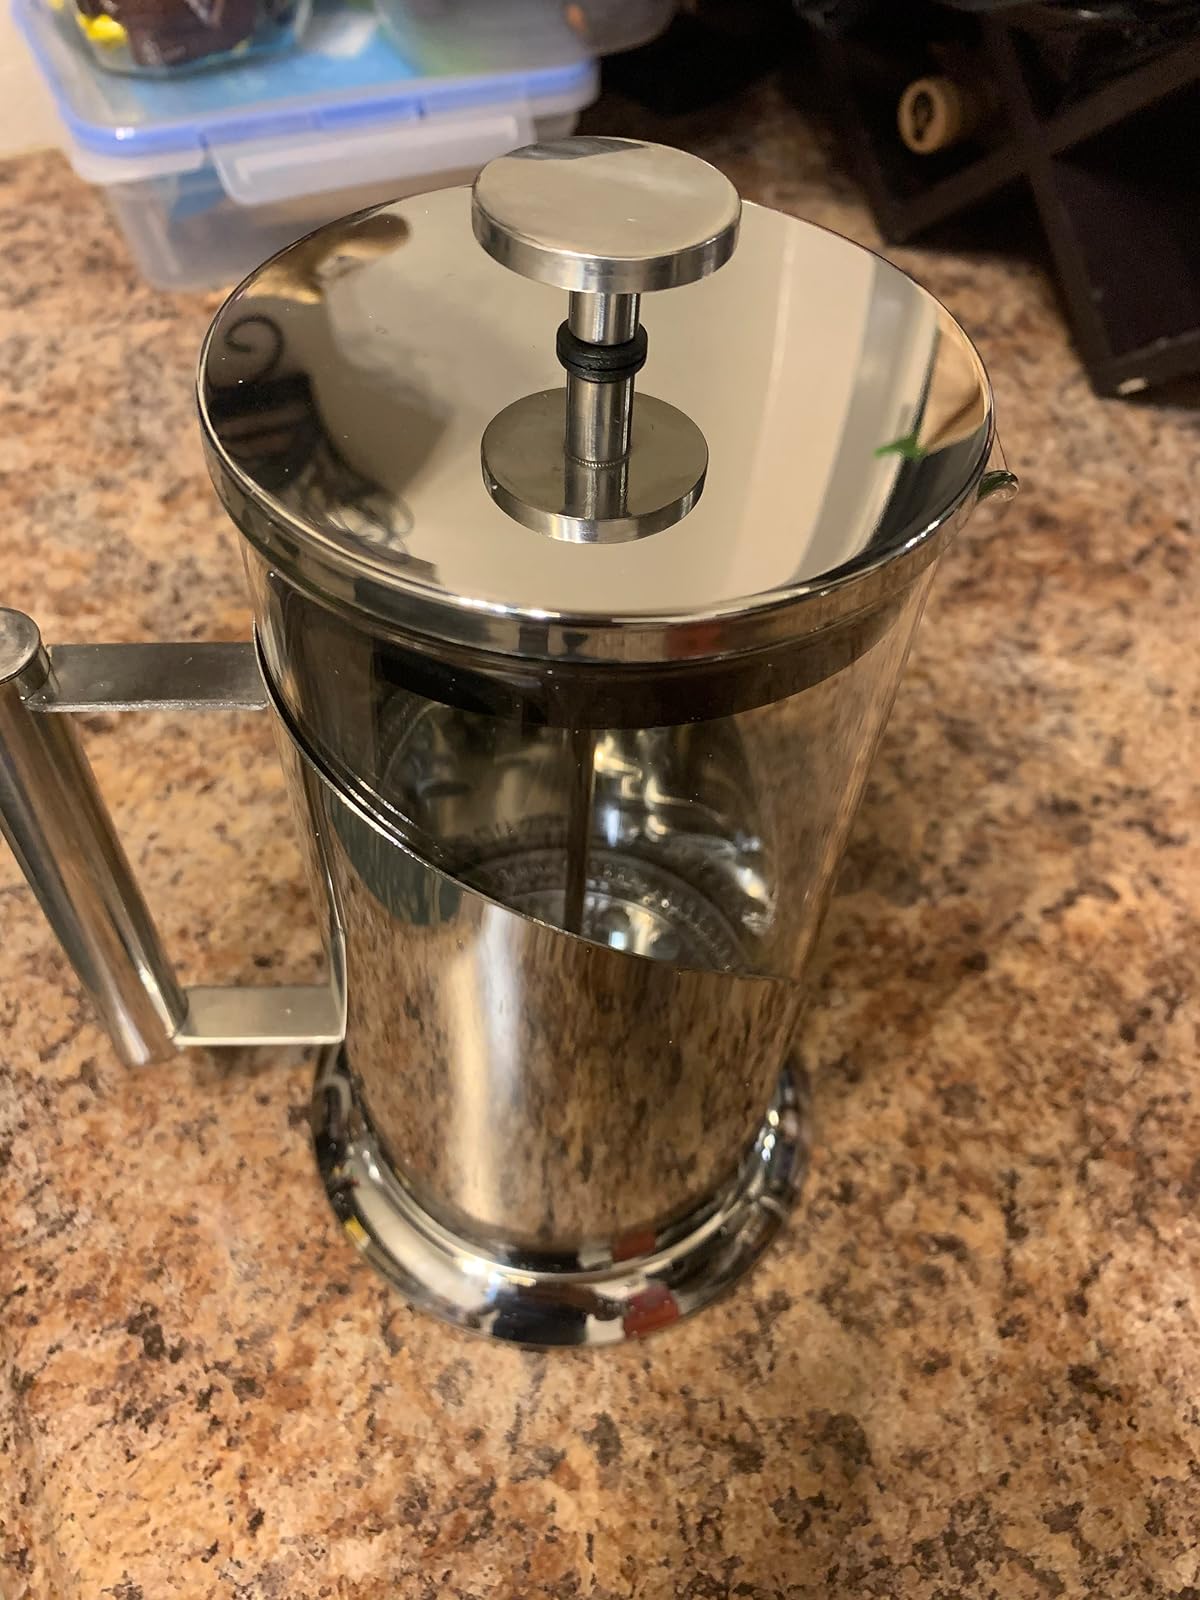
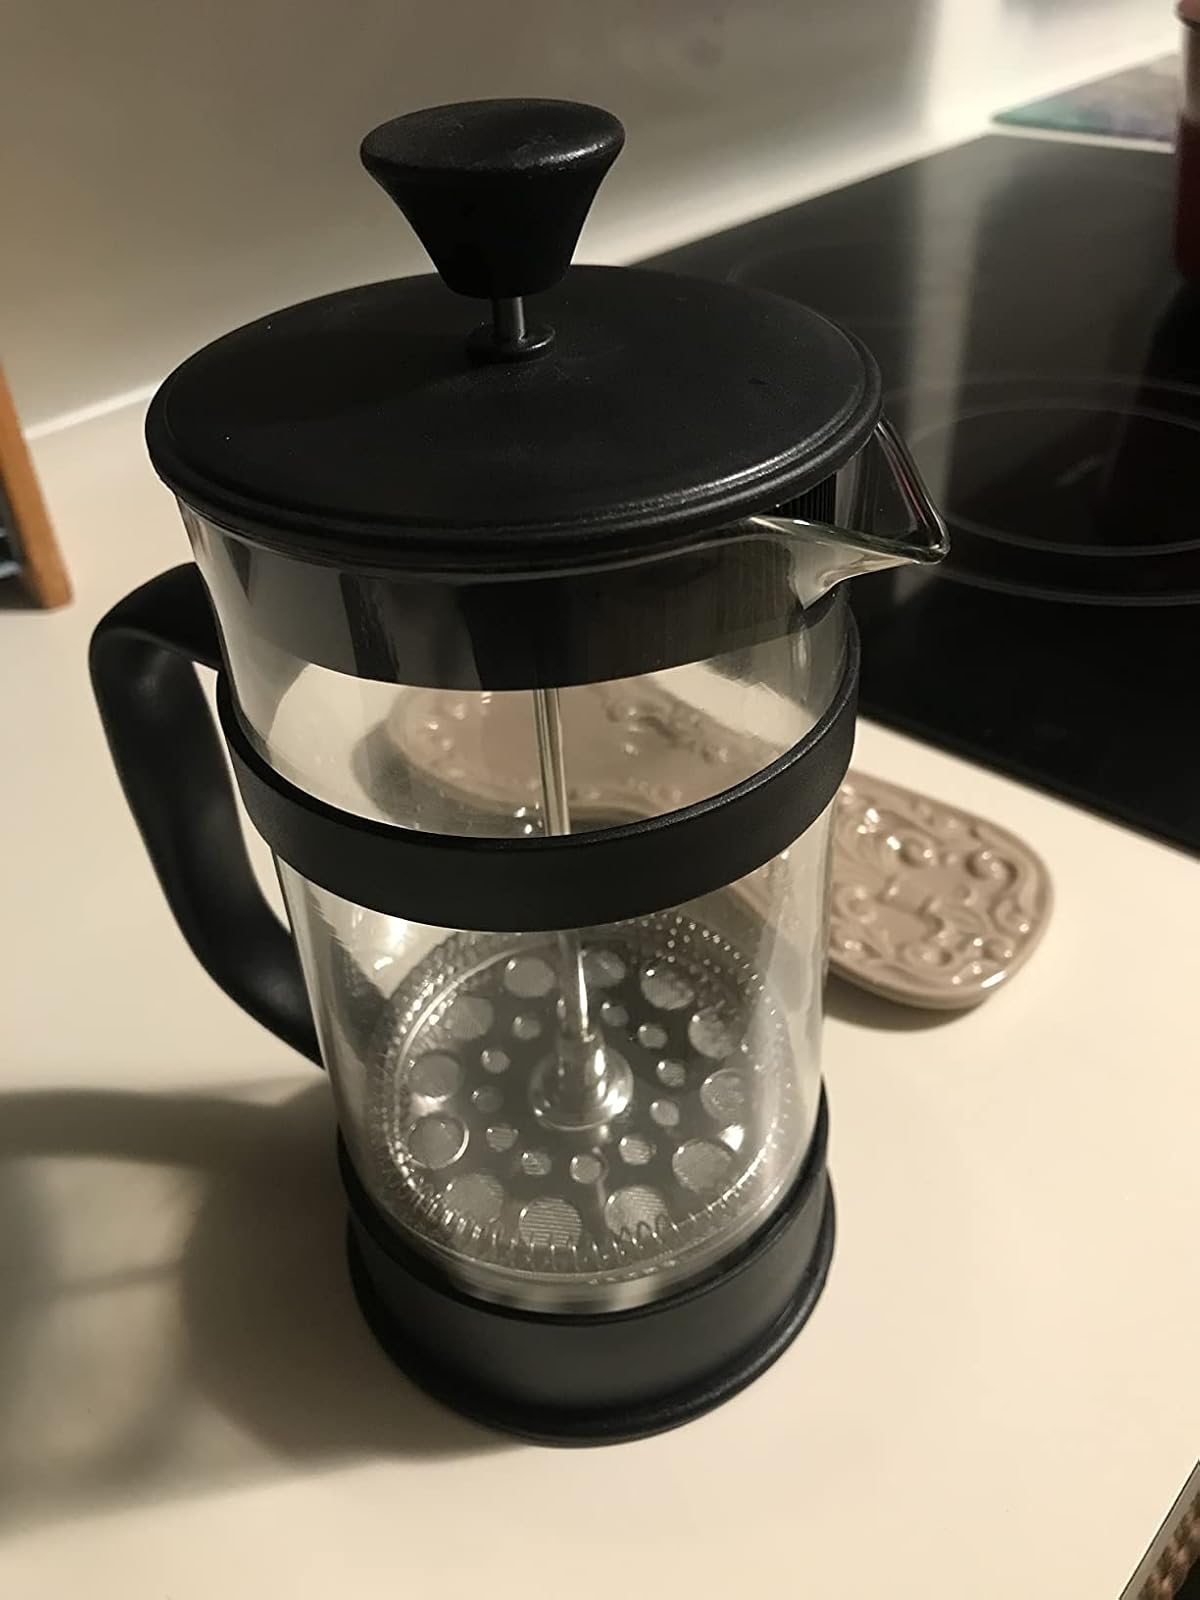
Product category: items_tea
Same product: no